Chase (2022 film)

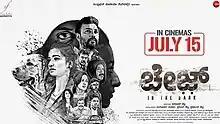
Official poster

Chase is a 2022 Indian Kannada-language crime drama film directed by Vilok Shetty. The film is a partial adaptation of the Korean film "Blind". The film stars Radhika Narayan and Avinash S Divakar.